St Nicholas Church, Leeds

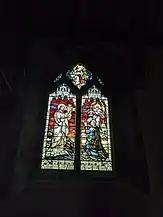
Stained-glass window depicting Revelation 2:10.

The church contains memorials to William Merden (d. 1509), Katherine Lambe (d. 1514) and Jane, Dowager Countess of Carbery (d. 1634, second wife of John Vaughan, 1st Earl of Carbery). Sir William Meredith (d. 1675), Henry Meredith (d. 1710) and Sir Roger Meredith (d. 1738) also have memorials.